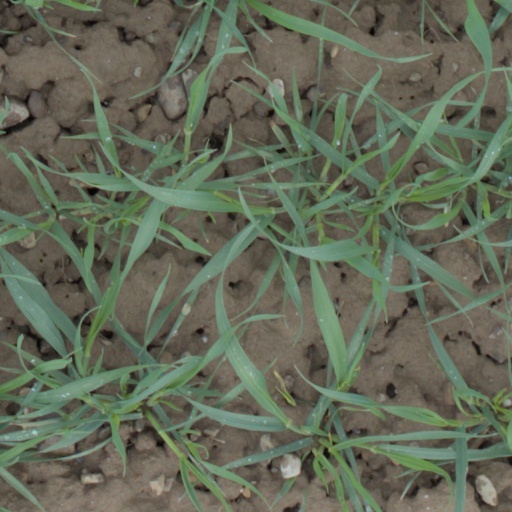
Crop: wheat